Ultrasonic testing

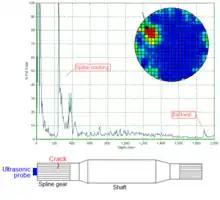
Non-destructive testing of a swing shaft showing spline cracking

In ultrasonic testing, an ultrasound transducer connected to a diagnostic machine is passed over the object being inspected. The transducer is typically separated from the test object by a couplant such as a gel, oil or water, as in immersion testing. However, when ultrasonic testing is conducted with an Electromagnetic Acoustic Transducer (EMAT) the use of couplant is not required.